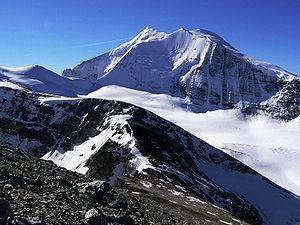
Le Weisshorn, culminant à 4 506 m, est le cinquième plus haut sommet des Alpes suisses, dans le canton du Valais. Il sépare la vallée de Zermatt du val d'Anniviers.